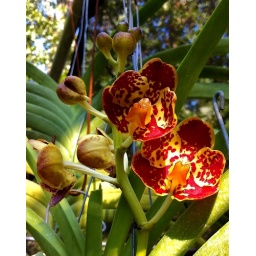
Just starting to open up. Nice red spots on yellow background. Got this plant from RF Orchids in Florida.